Jan Lammers

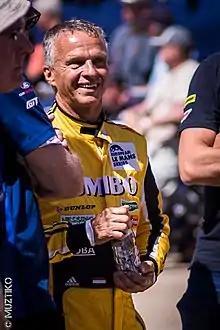
Lammers at the 2017 24 Hours of Le Mans

Johannes Antonius "Jan" Lammers (born 2 June 1956) is a Dutch racecar driver, most notable for winning the 1988 24 Hours of Le Mans world endurance race, for Silk Cut Jaguar/TWR; after four seasons in Formula One racing, from 1979 through 1982, for the F1 teams of Shadow, ATS, Ensign and Theodore, respectively. After a world-record setting ten-year hiatus, Lammers made a brief Formula One comeback, for two races, with team March in 1992. Aside from racing in these two of the highest leagues of global auto-sports, Lammers has raced in an exceptionally wide number of racing series and competitions, domestic and abroad, over four decades.